Quaternary science

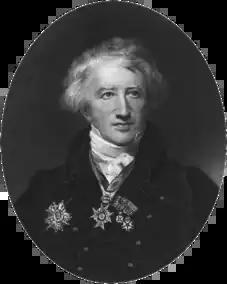
Georges Cuvier

The Quaternary Period is a geologic time period that can be separated into two epochs, the Pleistocene ("most recent") Epoch, generally defined as beginning about 2.58 million years ago, and the Holocene ("wholly modern") Epoch, which began about 11,700 years ago.